Royal Netherlands Army

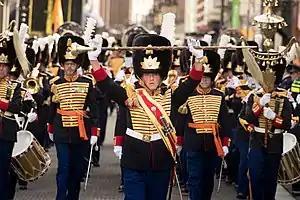
Royal Military Band "Johan Willem Friso" musicians during the annual parade in The Hague, 2018.

Special forces of the Korps Commandotroepen have been deployed to Mali since 2014 as part of the UN-mission MINUSMA. The primary task of the Dutch forces has been to gather intelligence concerning local Islamist groups and to protect the people of Mali against radical Islamist groups. Since 2016, personnel of 11th Airmobile Brigade and 13th Light Brigade have been included in rotations. On 6 July 2016, two servicemen of 11 Airmobile Brigade were killed during a mortar firing exercise, a third serviceman was severely wounded. The incident lead to the resignation of the minister of Defence Jeanine Hennis-Plasschaert and Chief of Defence Tom Middendorp after a critical report by the Dutch Safety Board found that the safety-standards were subpar. The Netherlands have ended their troop contribution to the peacekeeping mission in May 2019 to send troops to Afghanistan instead.